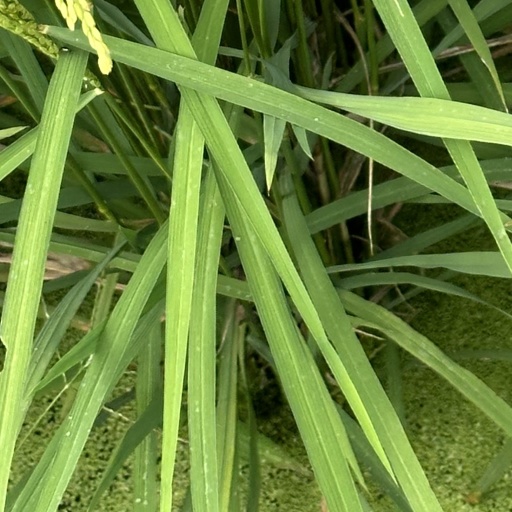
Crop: rice